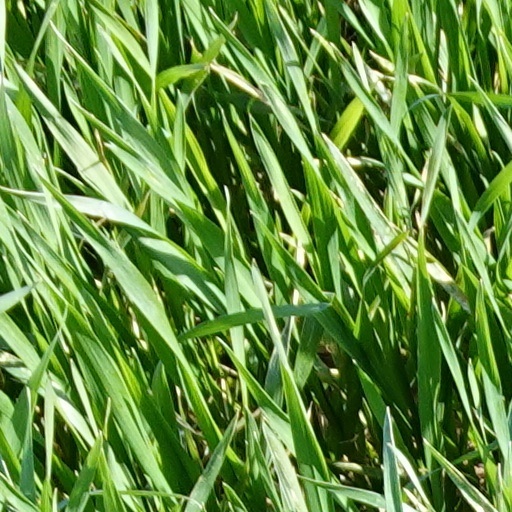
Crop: wheat